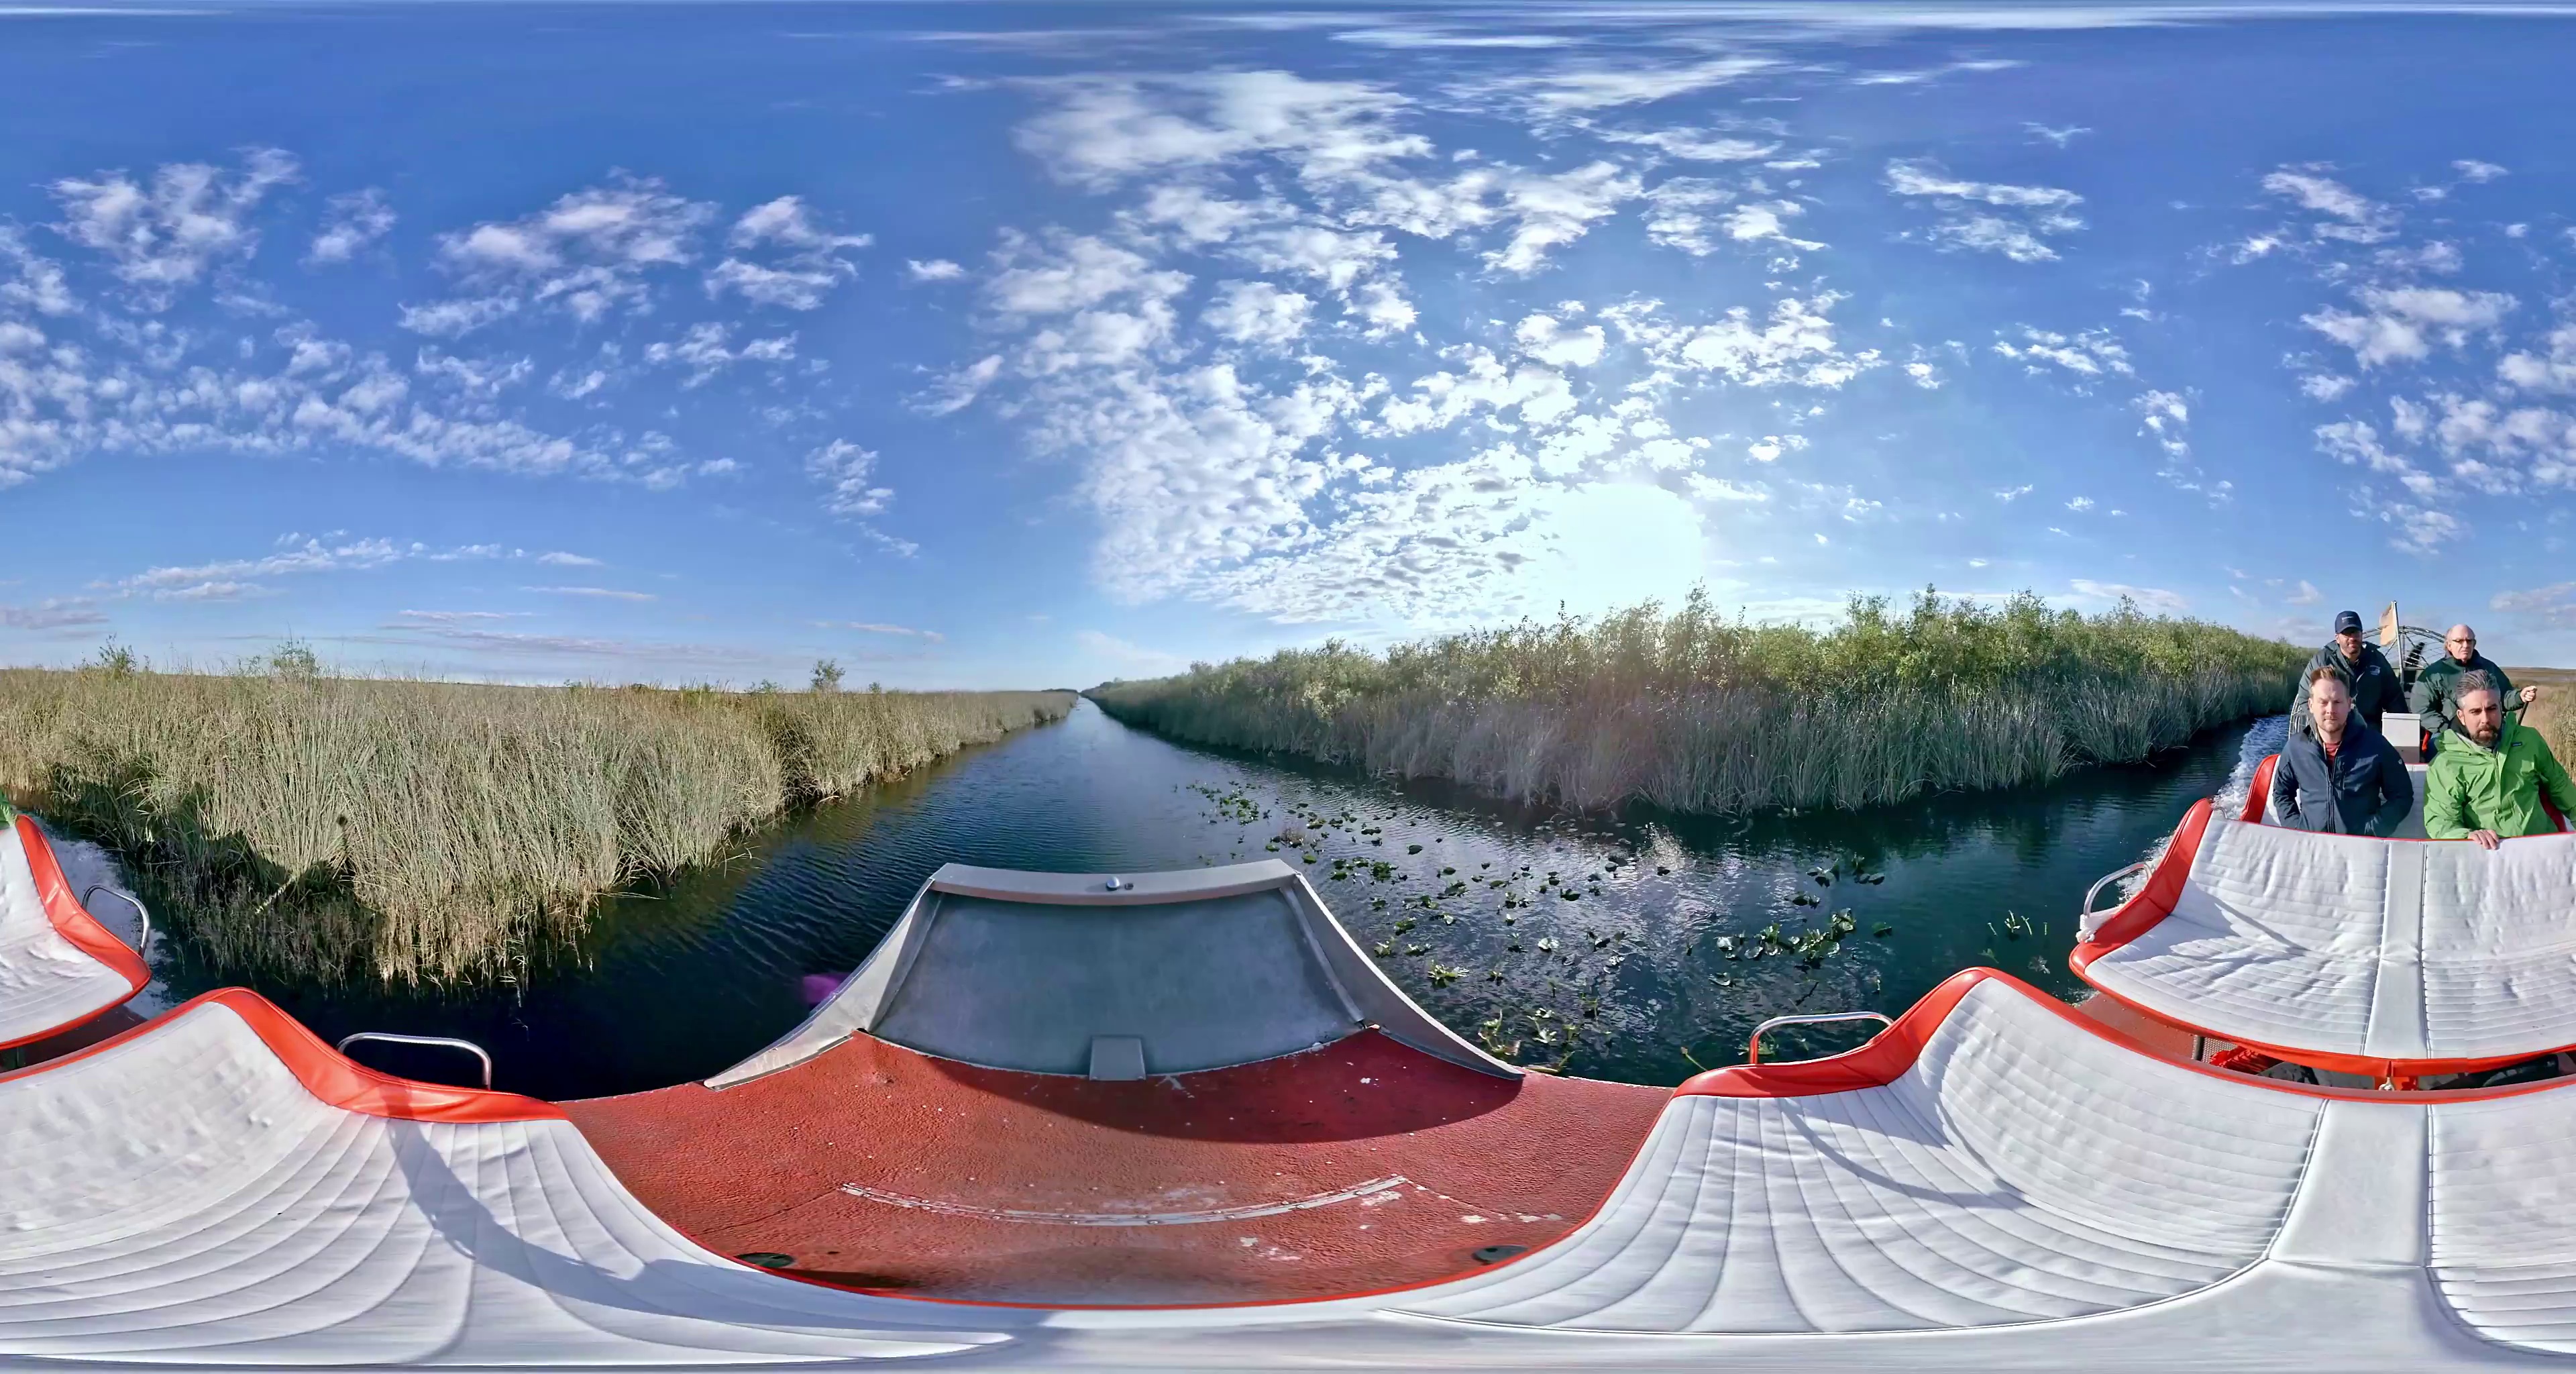
Referred object: the blue-clad man in the front row

Referred object: turn right to see the seated passengers on the boat